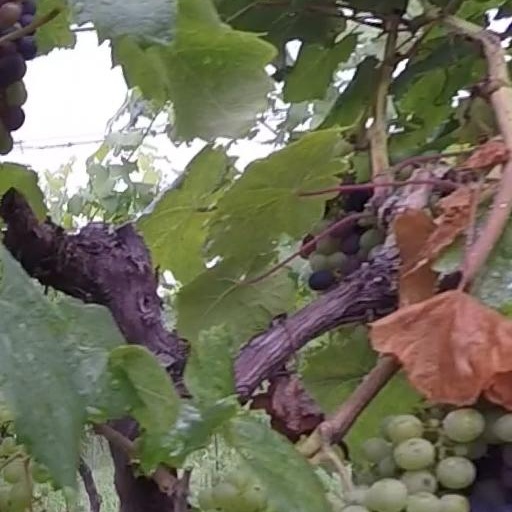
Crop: grape